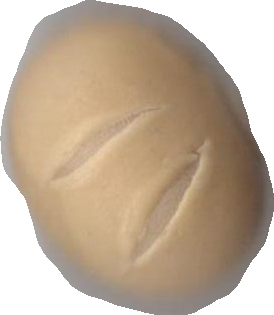
Variety: Grobogan